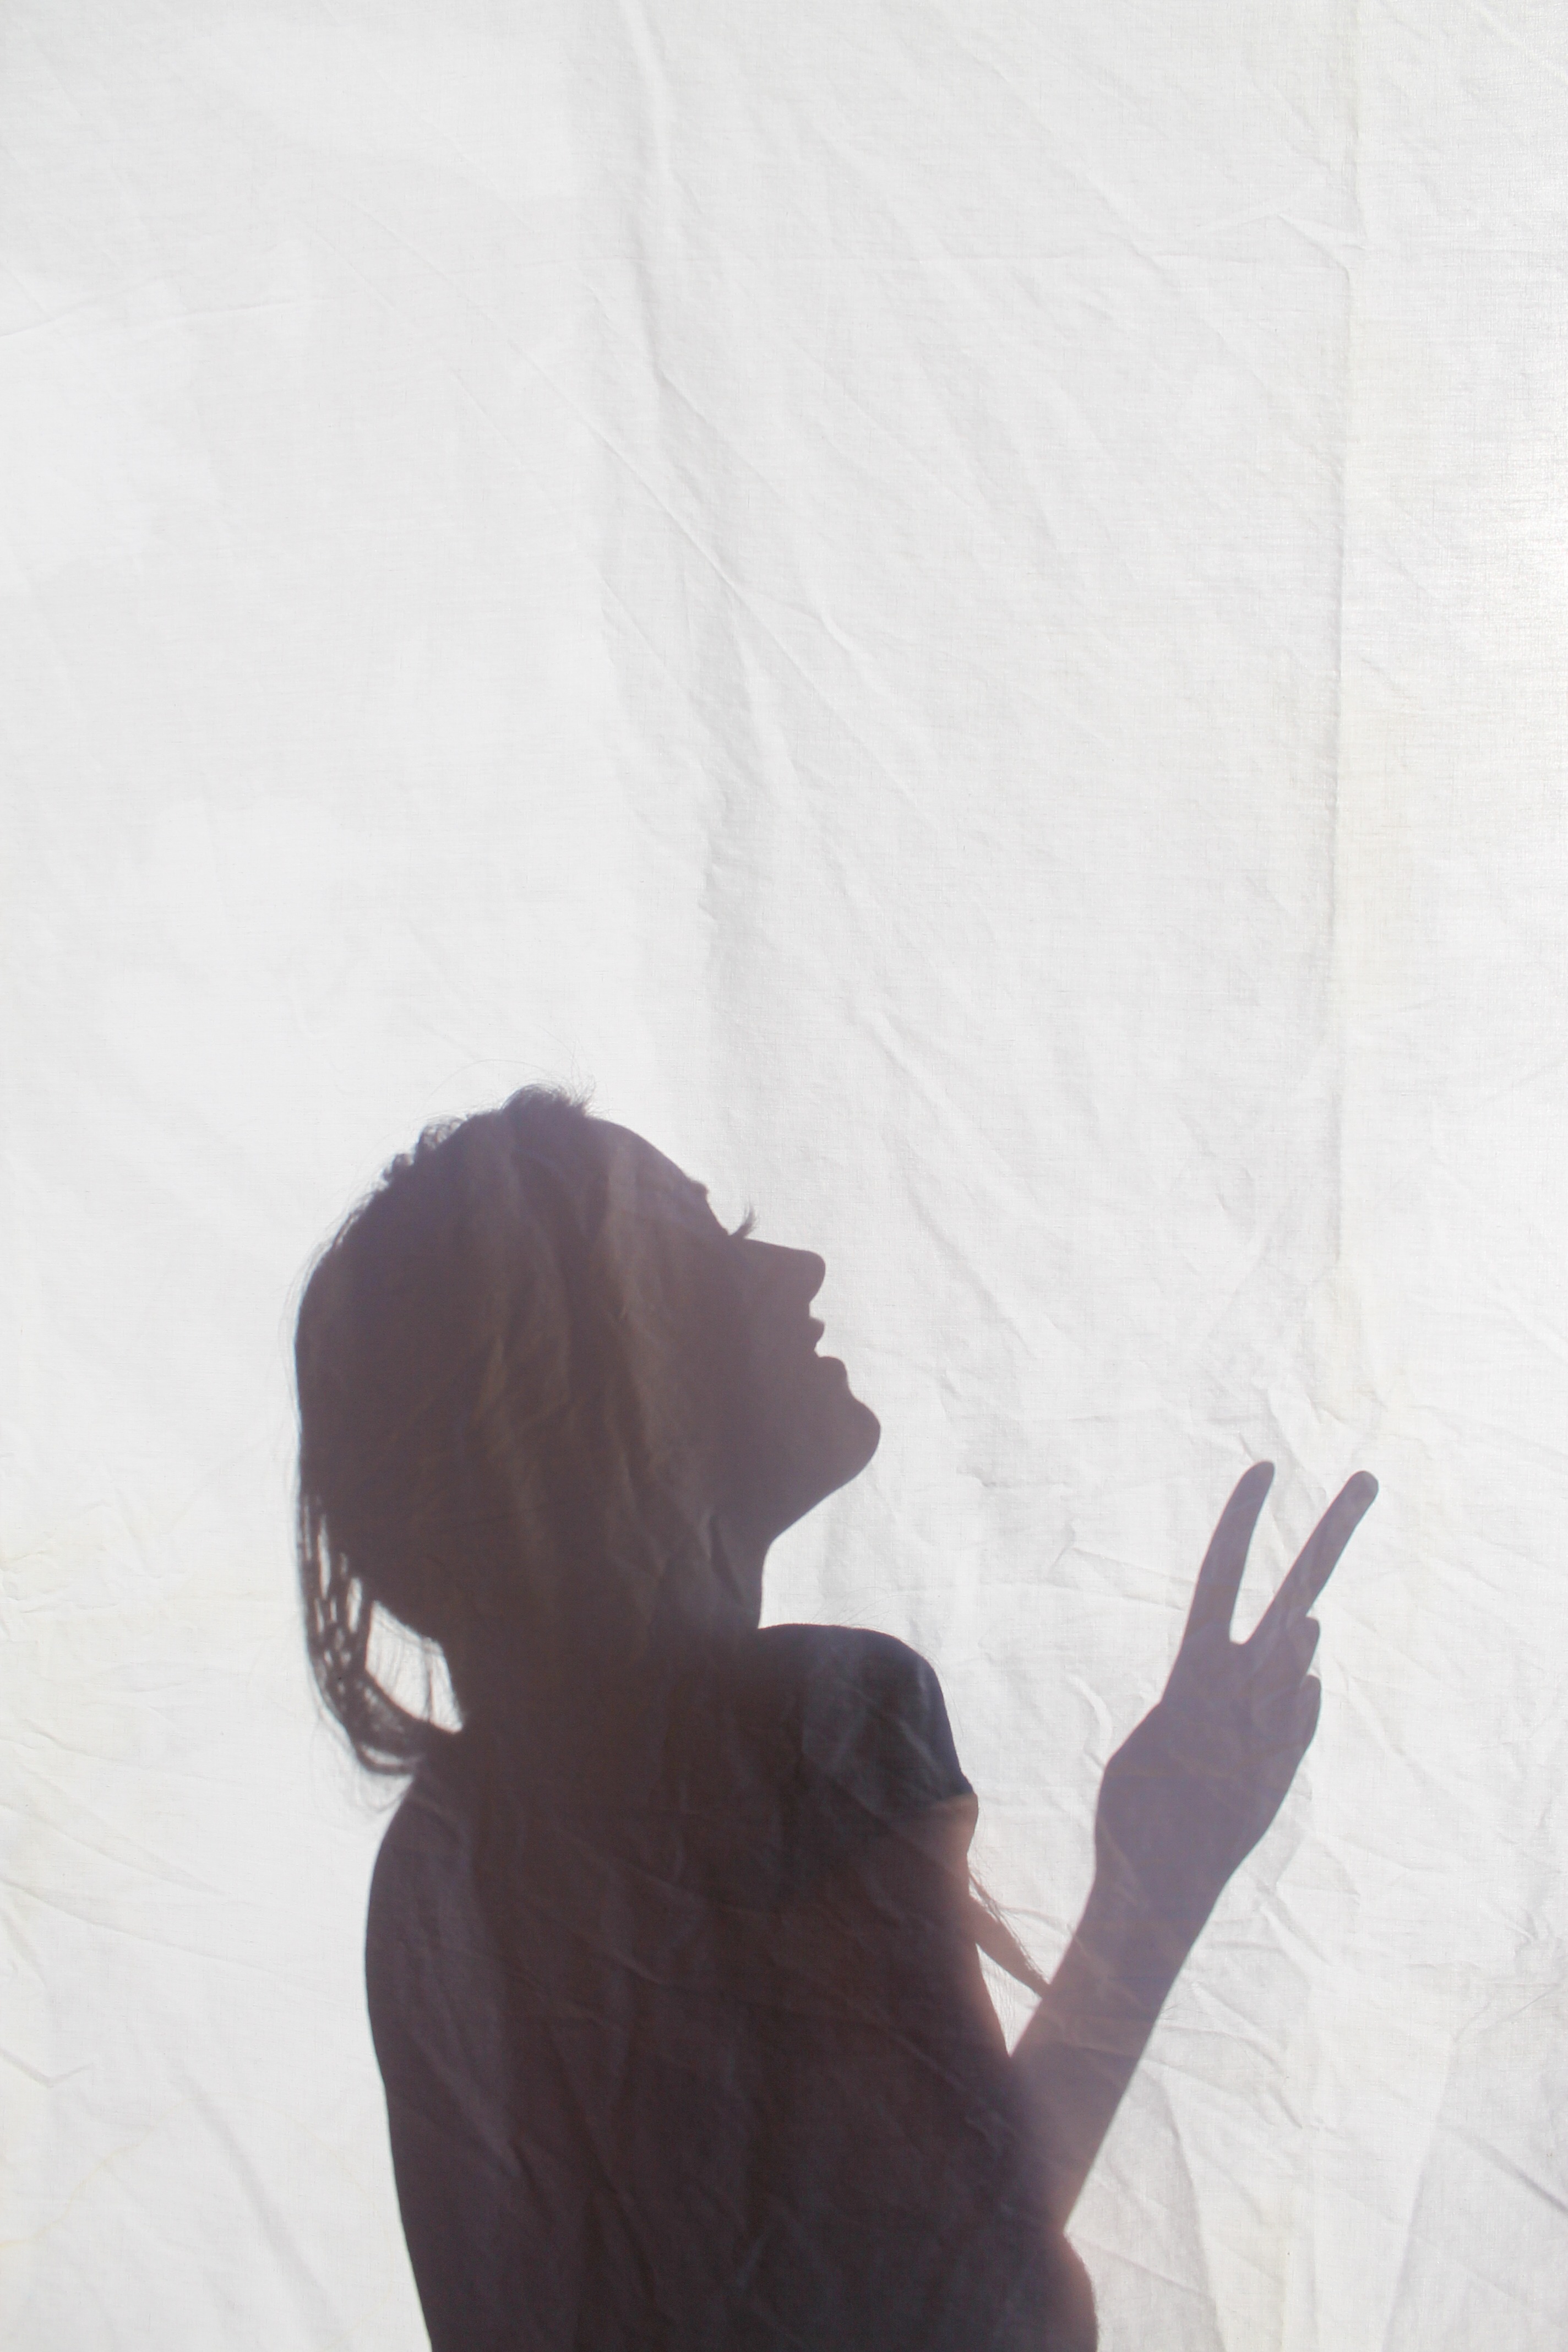
hand, silhouette, girl, white, wild, relax, shadow, peace, calm, black, fun, sketch, drawing, happy, hippie, demonstration, laughter, relaxed, take it easy, free spirit, hippy, bohemian, anti war, peace fingers, laughing girl, shadow girl, behind sheet, no war, pacifist, hippie girl, hippy girl, peace demonstration, easy going